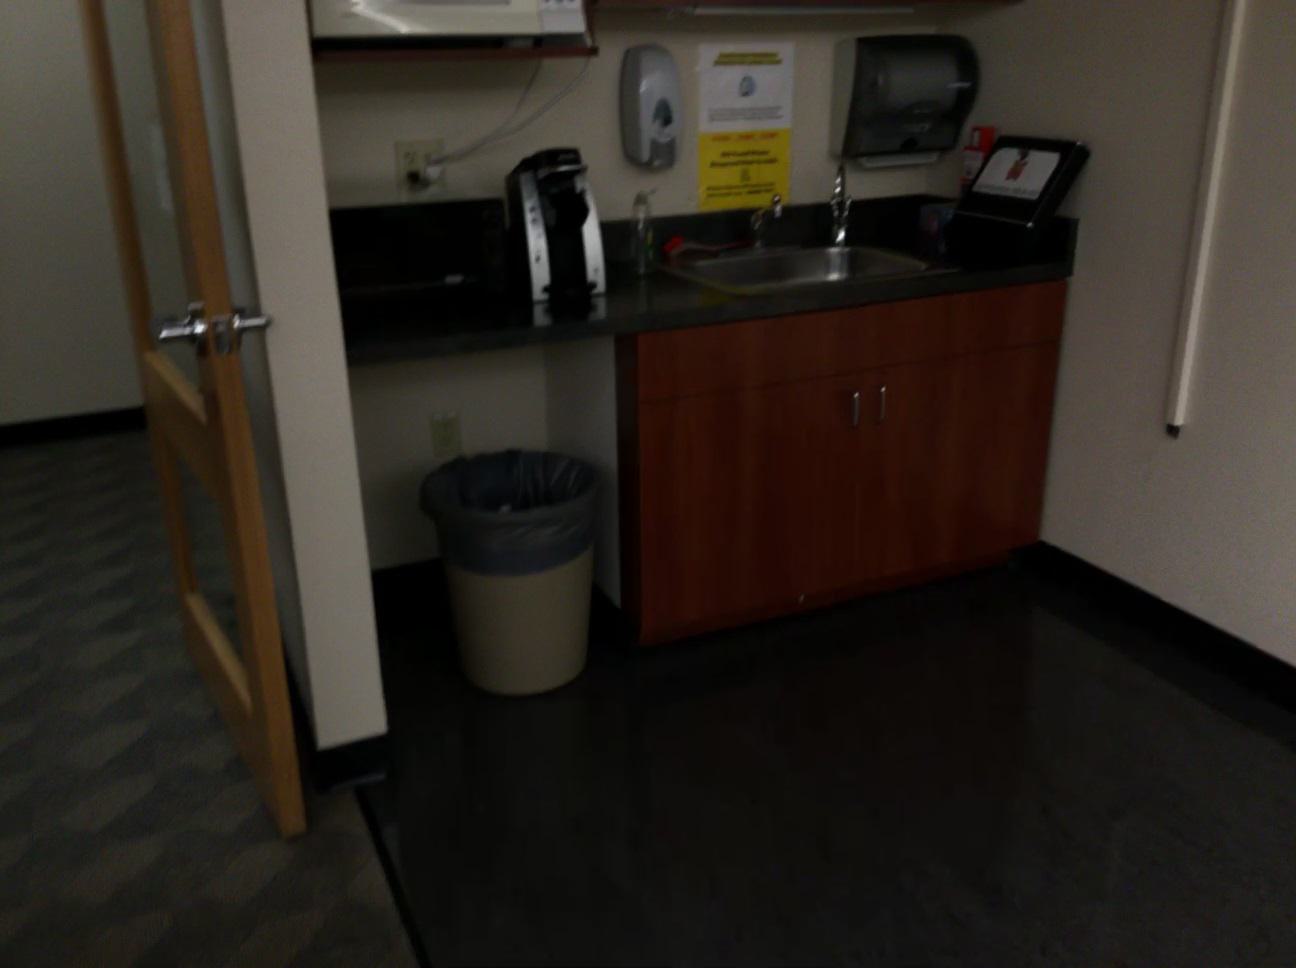
Question: Can the pool fit in front of the door from the second object's perspective? Final answer should be yes or no.
Answer: Yes